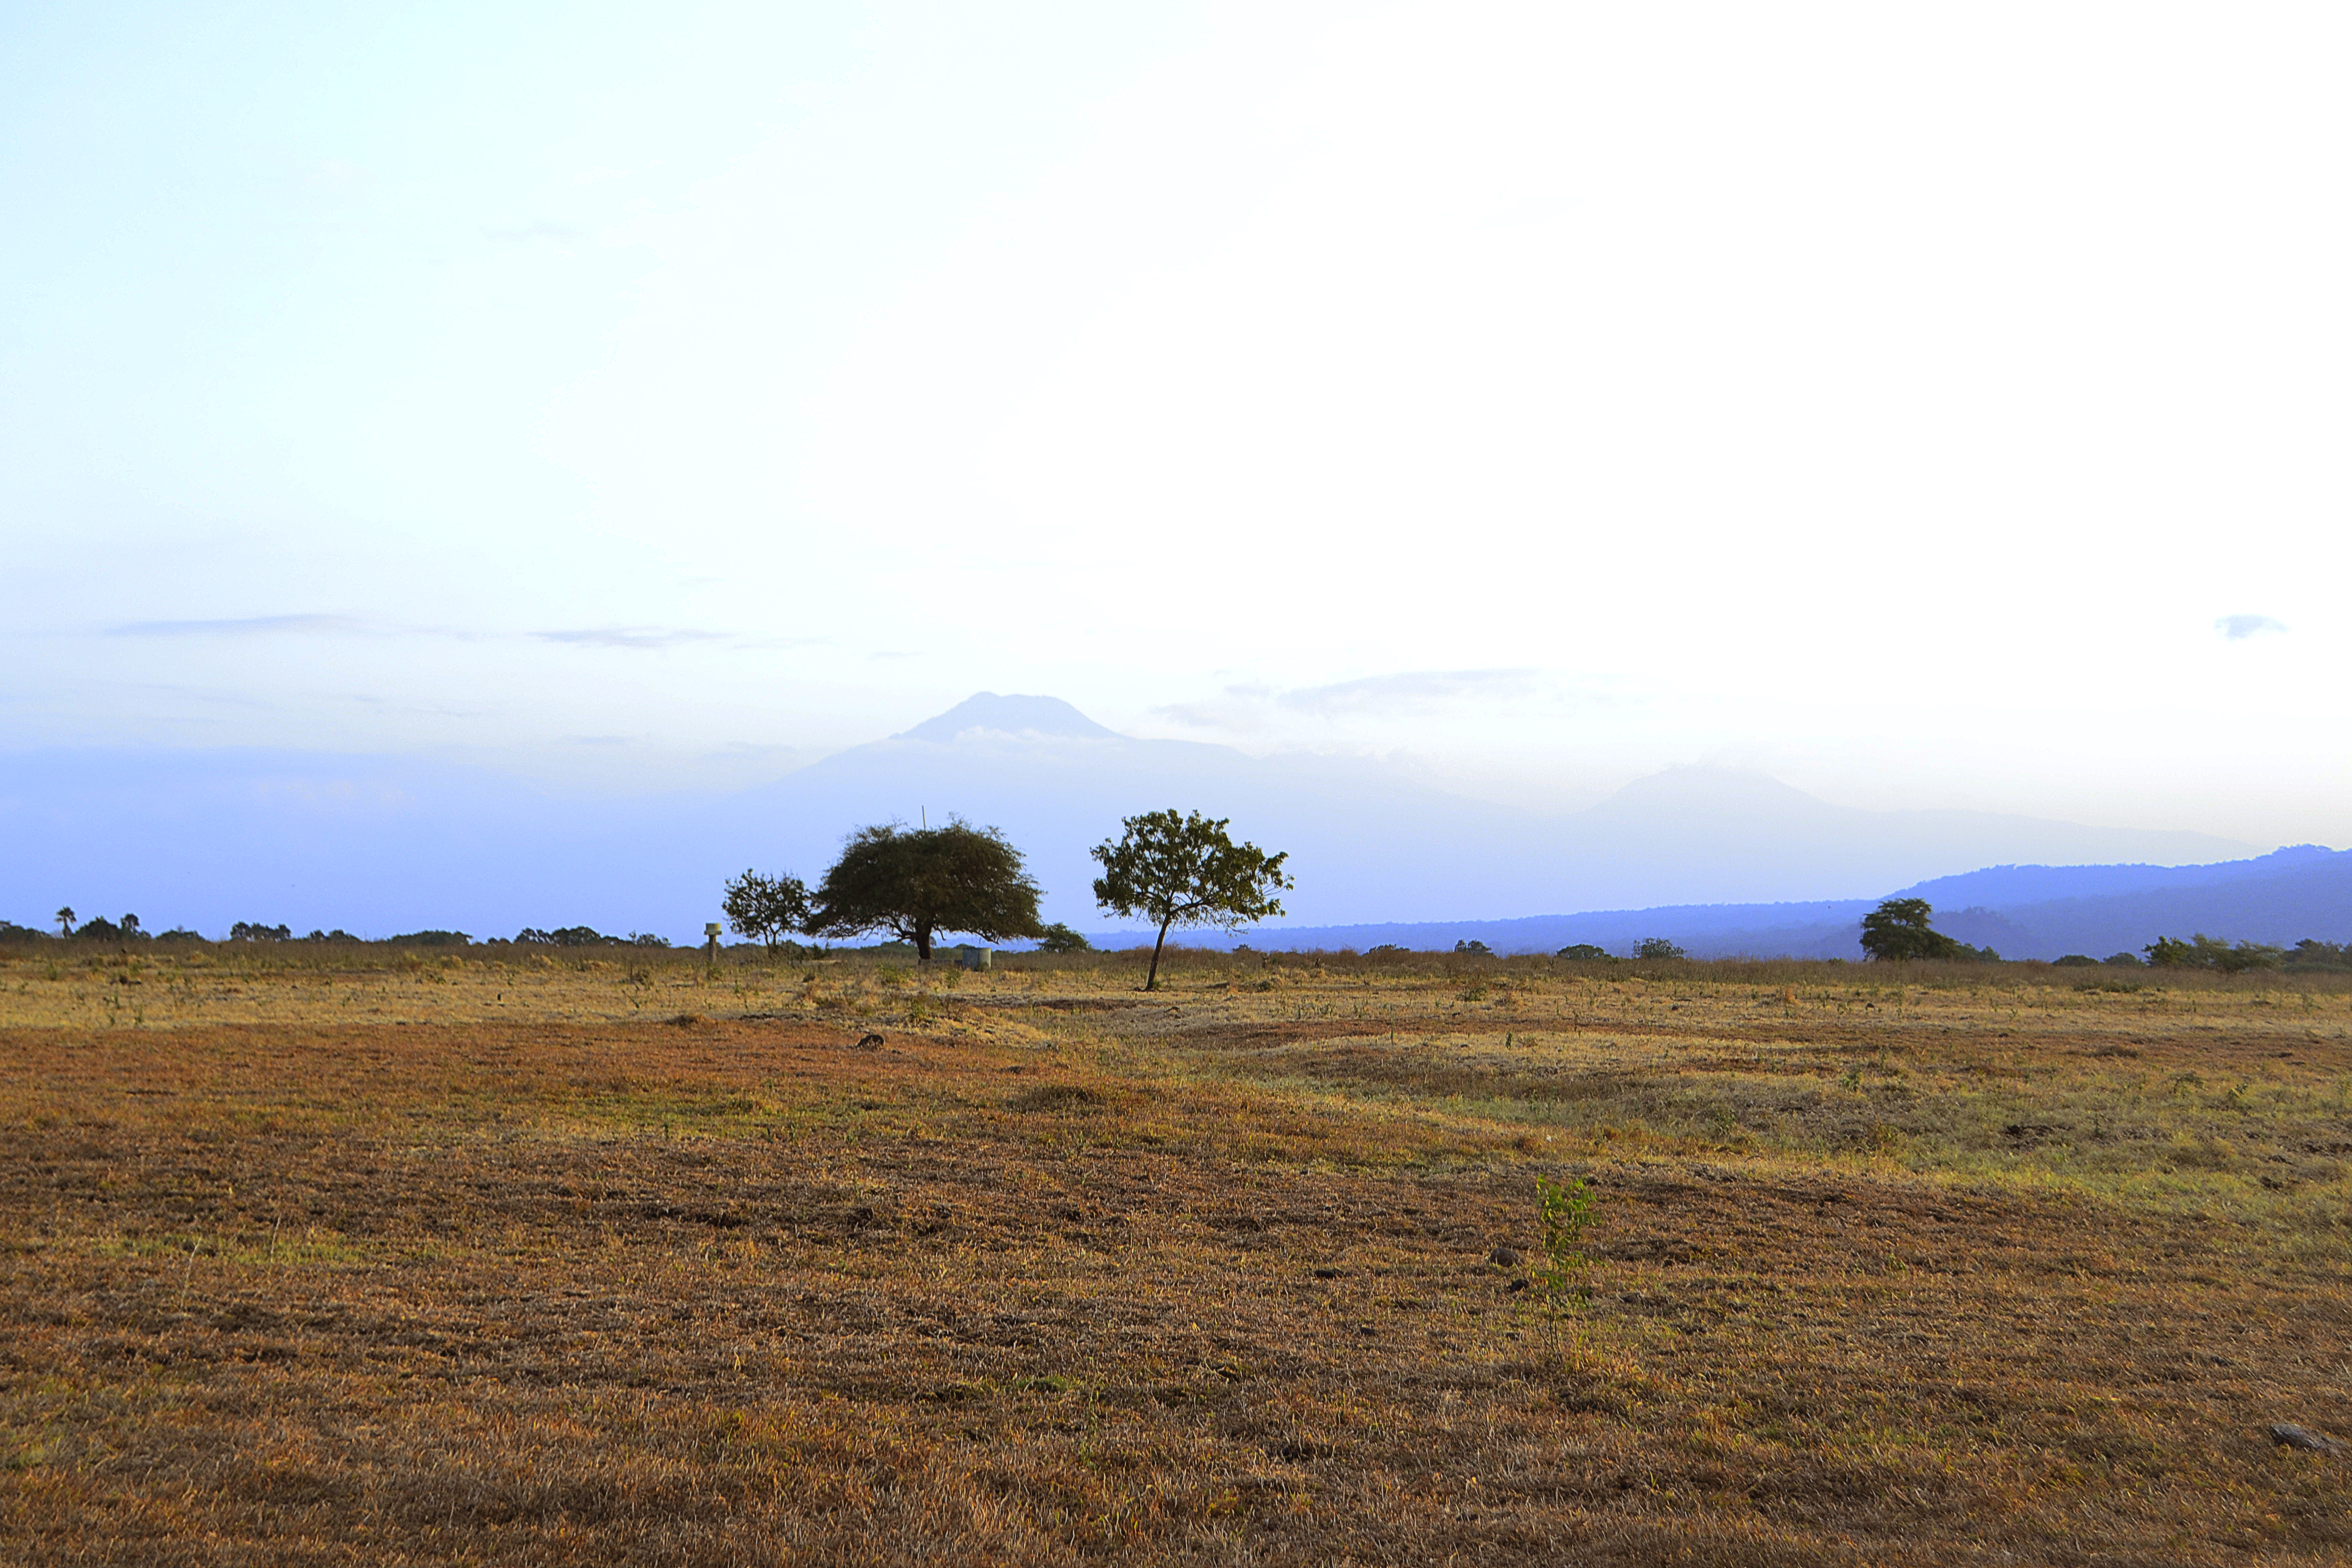
tree, park, east java, green, sunny, savana landscape, national park indonesia, java indonesia, savana tree, desert, tropical, asia, national park, sunset, baluran national park, white sand, taman nasional baluran, africa van java, mount baluran, holiday, mountains, blue sky, landscape, savanna, mountain, baluran, nature, outdoor, scenery, travel, vacation, blue, bekol, beautiful, summer, tourism, sky, wildlife, group, wild, stones, animal, wilderness, walking, white, environment, rock, climate, savannah, cold, natural environment, plain, grassland, natural landscape, horizon, pasture, field, hill, ecoregion, grass, land lot, steppe, rural area, soil, cloud, highland, prairie, farm, plant, road, meadow, sea, hill station, fell